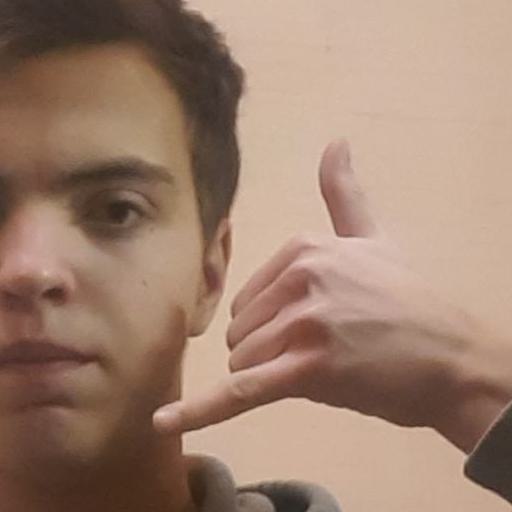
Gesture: call